Illinois Confederation

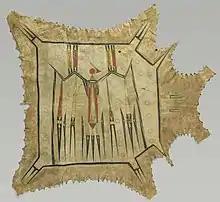
This Painted Skin represents the Thunderbird, before 1800' its location is not given, but the style strongly suggests this hide was painted at the same time, and perhaps by the same artist, as the lede art.

The Illinois Confederation, also referred to as the Illiniwek or Illini, were made up of a loosely organized group of 12 or 13 tribes who lived in the Mississippi River Valley. Eventually, member tribes occupied an area reaching from Lake Michigan to Iowa, Illinois, Missouri, and Arkansas. The five main tribes were the Cahokia, Kaskaskia, Michigamea, Peoria, and Tamaroa. Other related tribes are described as the Maroa (which may have been the same as Tamaroa), Tapourao, Coiracoentanon, Espeminka, Moingwena, Chinkoa, and Chepoussa. By 1700, only the Cahokia, Kaskaskia, Michigamea, Peoria, and Tamaroa remained. Over time, these tribes continued to merge, with the Tamaroa joining the Kaskaskia, the Cahokia joining the Peoria, and with a portion of the Michigamea merging with the Kaskaskia and the remainder merging with the Quapaw.